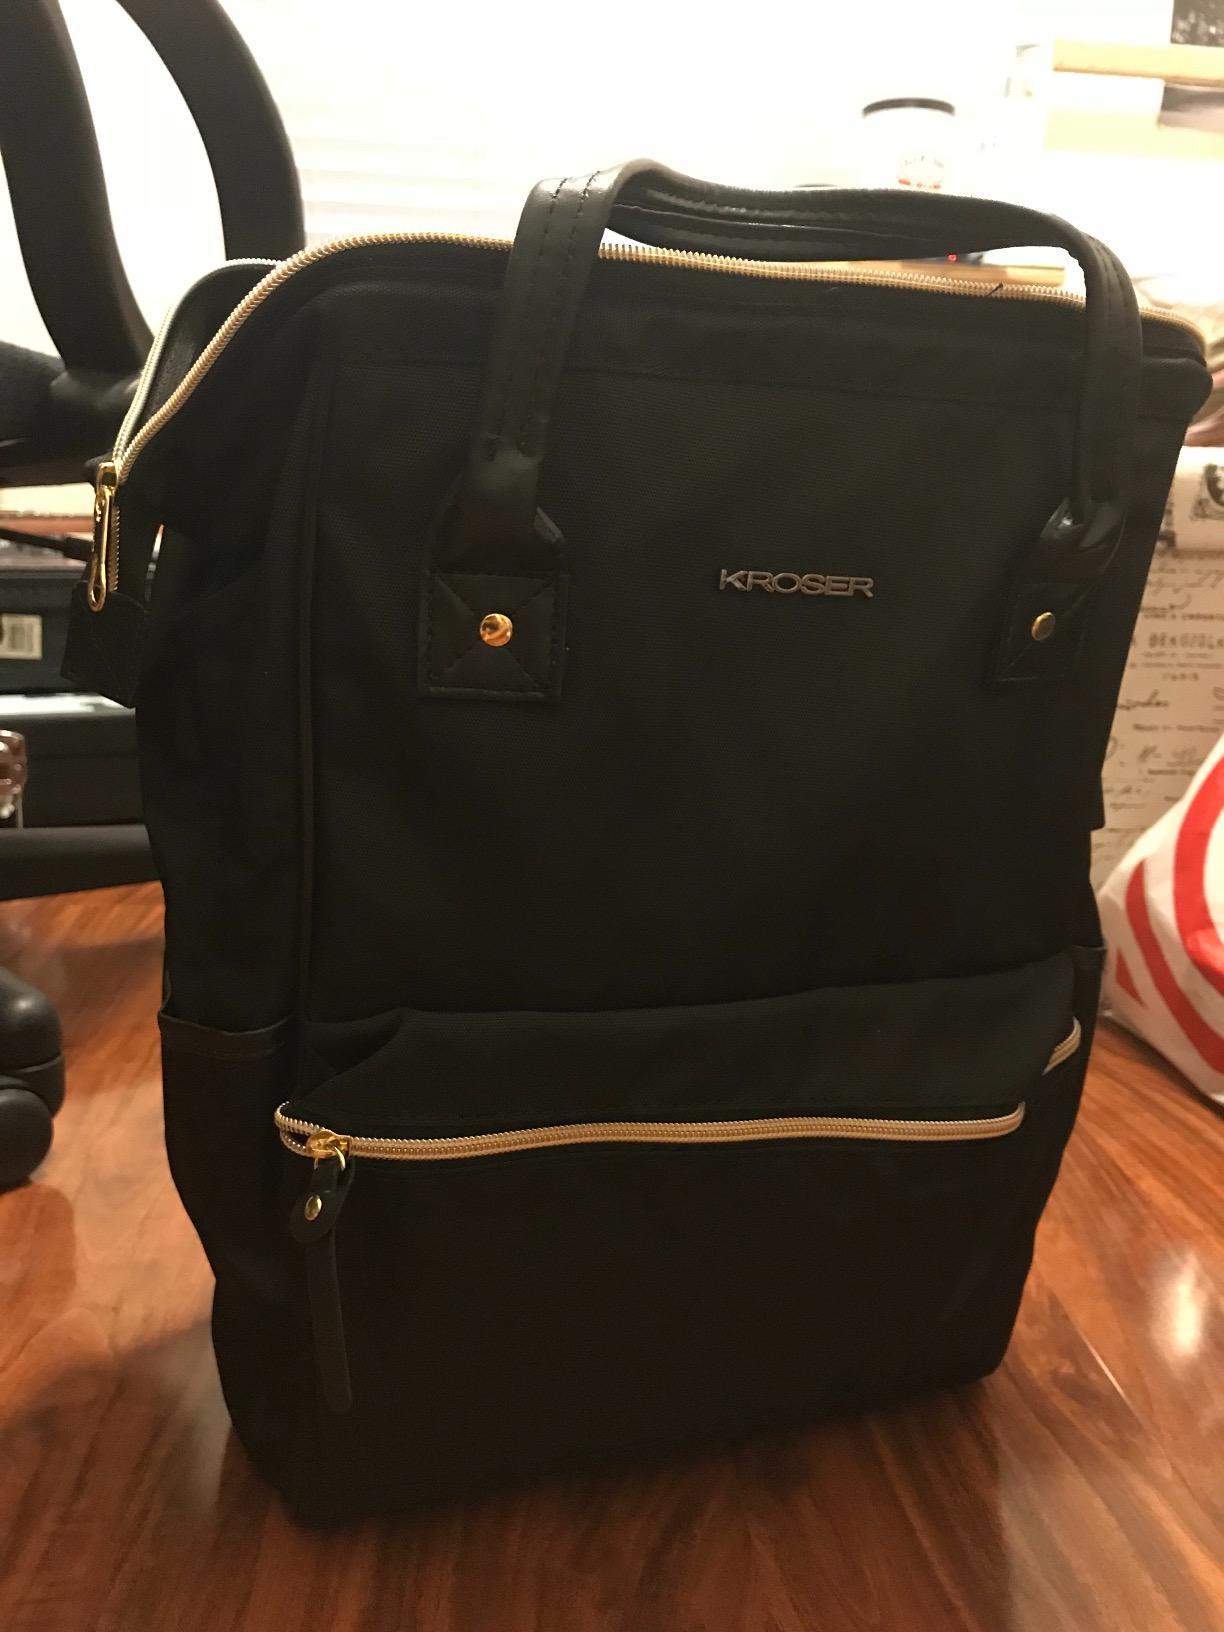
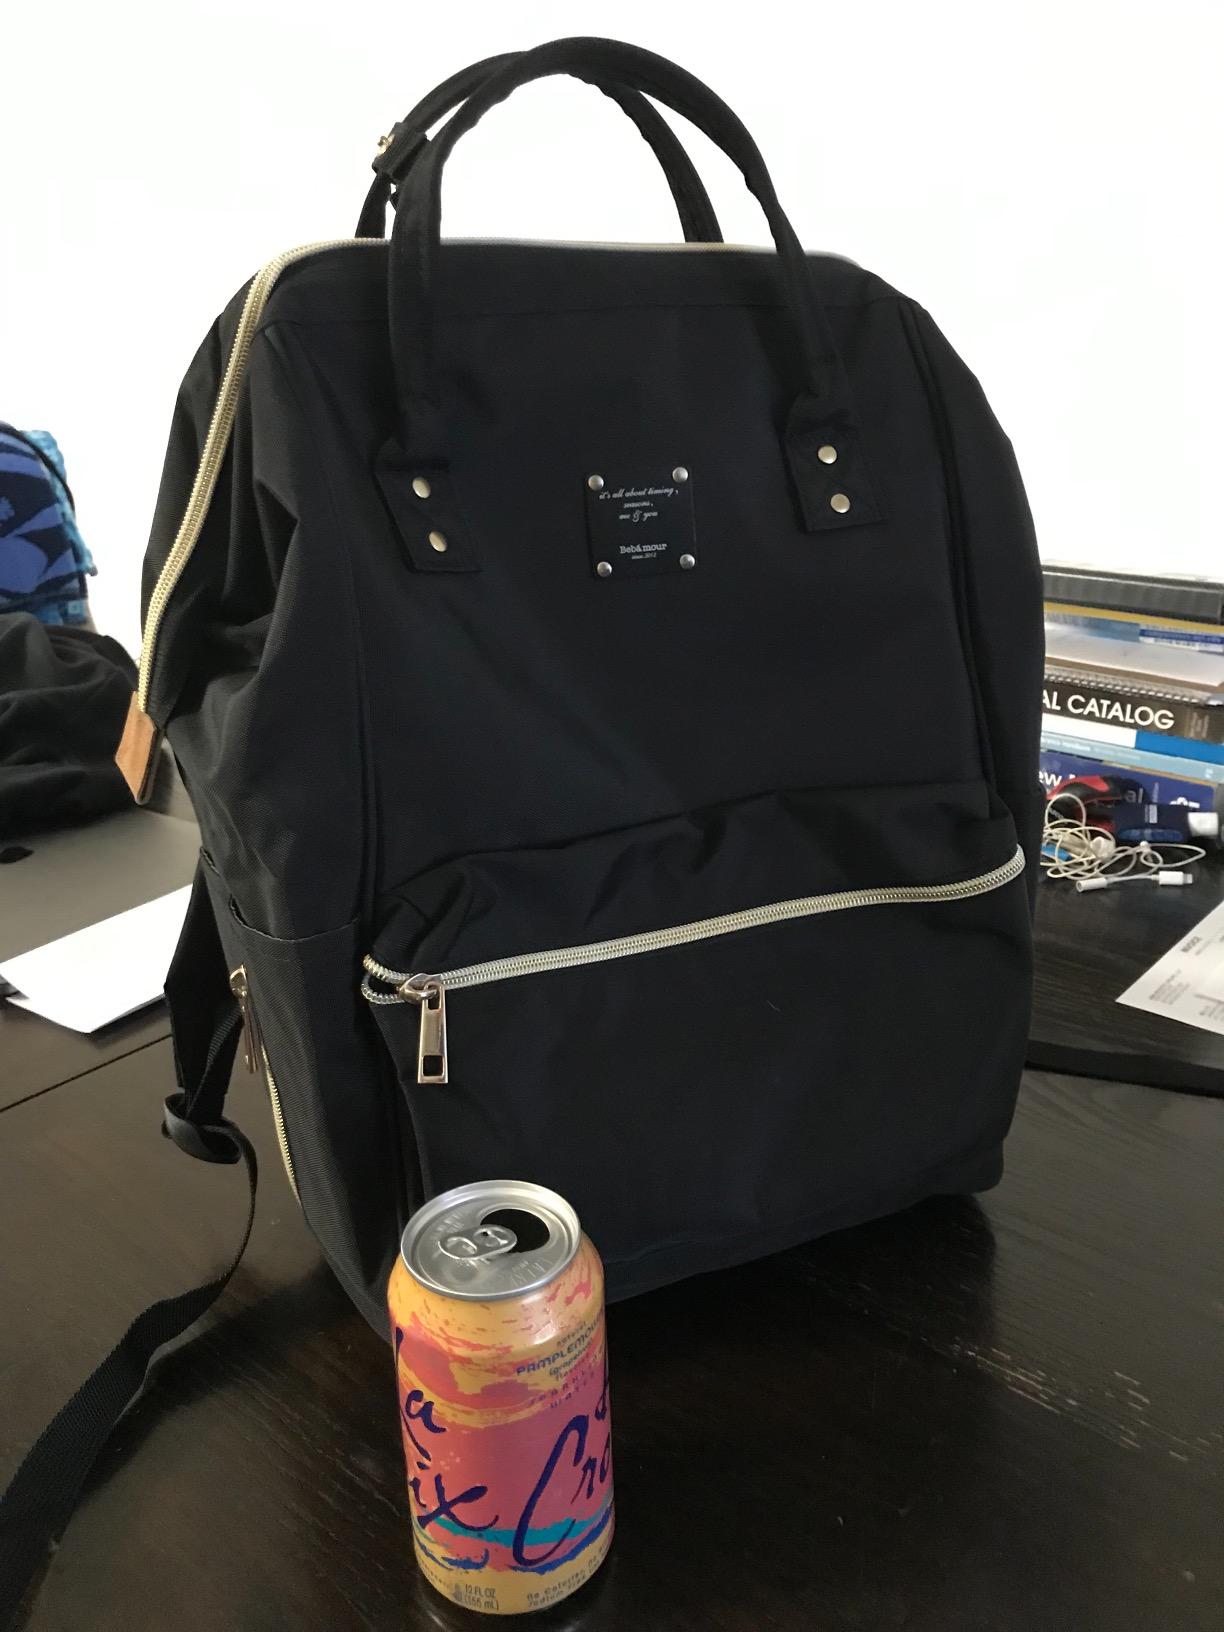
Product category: bag
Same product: no